Vladimir Nikolayevich Orlov

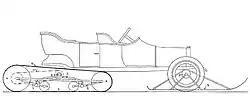
Drawing from the 1913 patent of the Kégresse half-track.

As the head of the military cabinet, Orlov was a keen technologist interested in military applications of the motor car. He was the patron of Adolphe Kégresse, the brilliant mechanical engineer responsible for the Kégresse track. Orlov wrote in a letter to the Tsar on 15 May 1914: